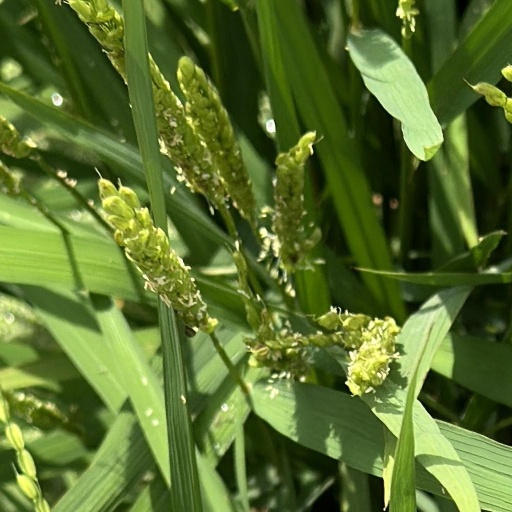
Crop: rice